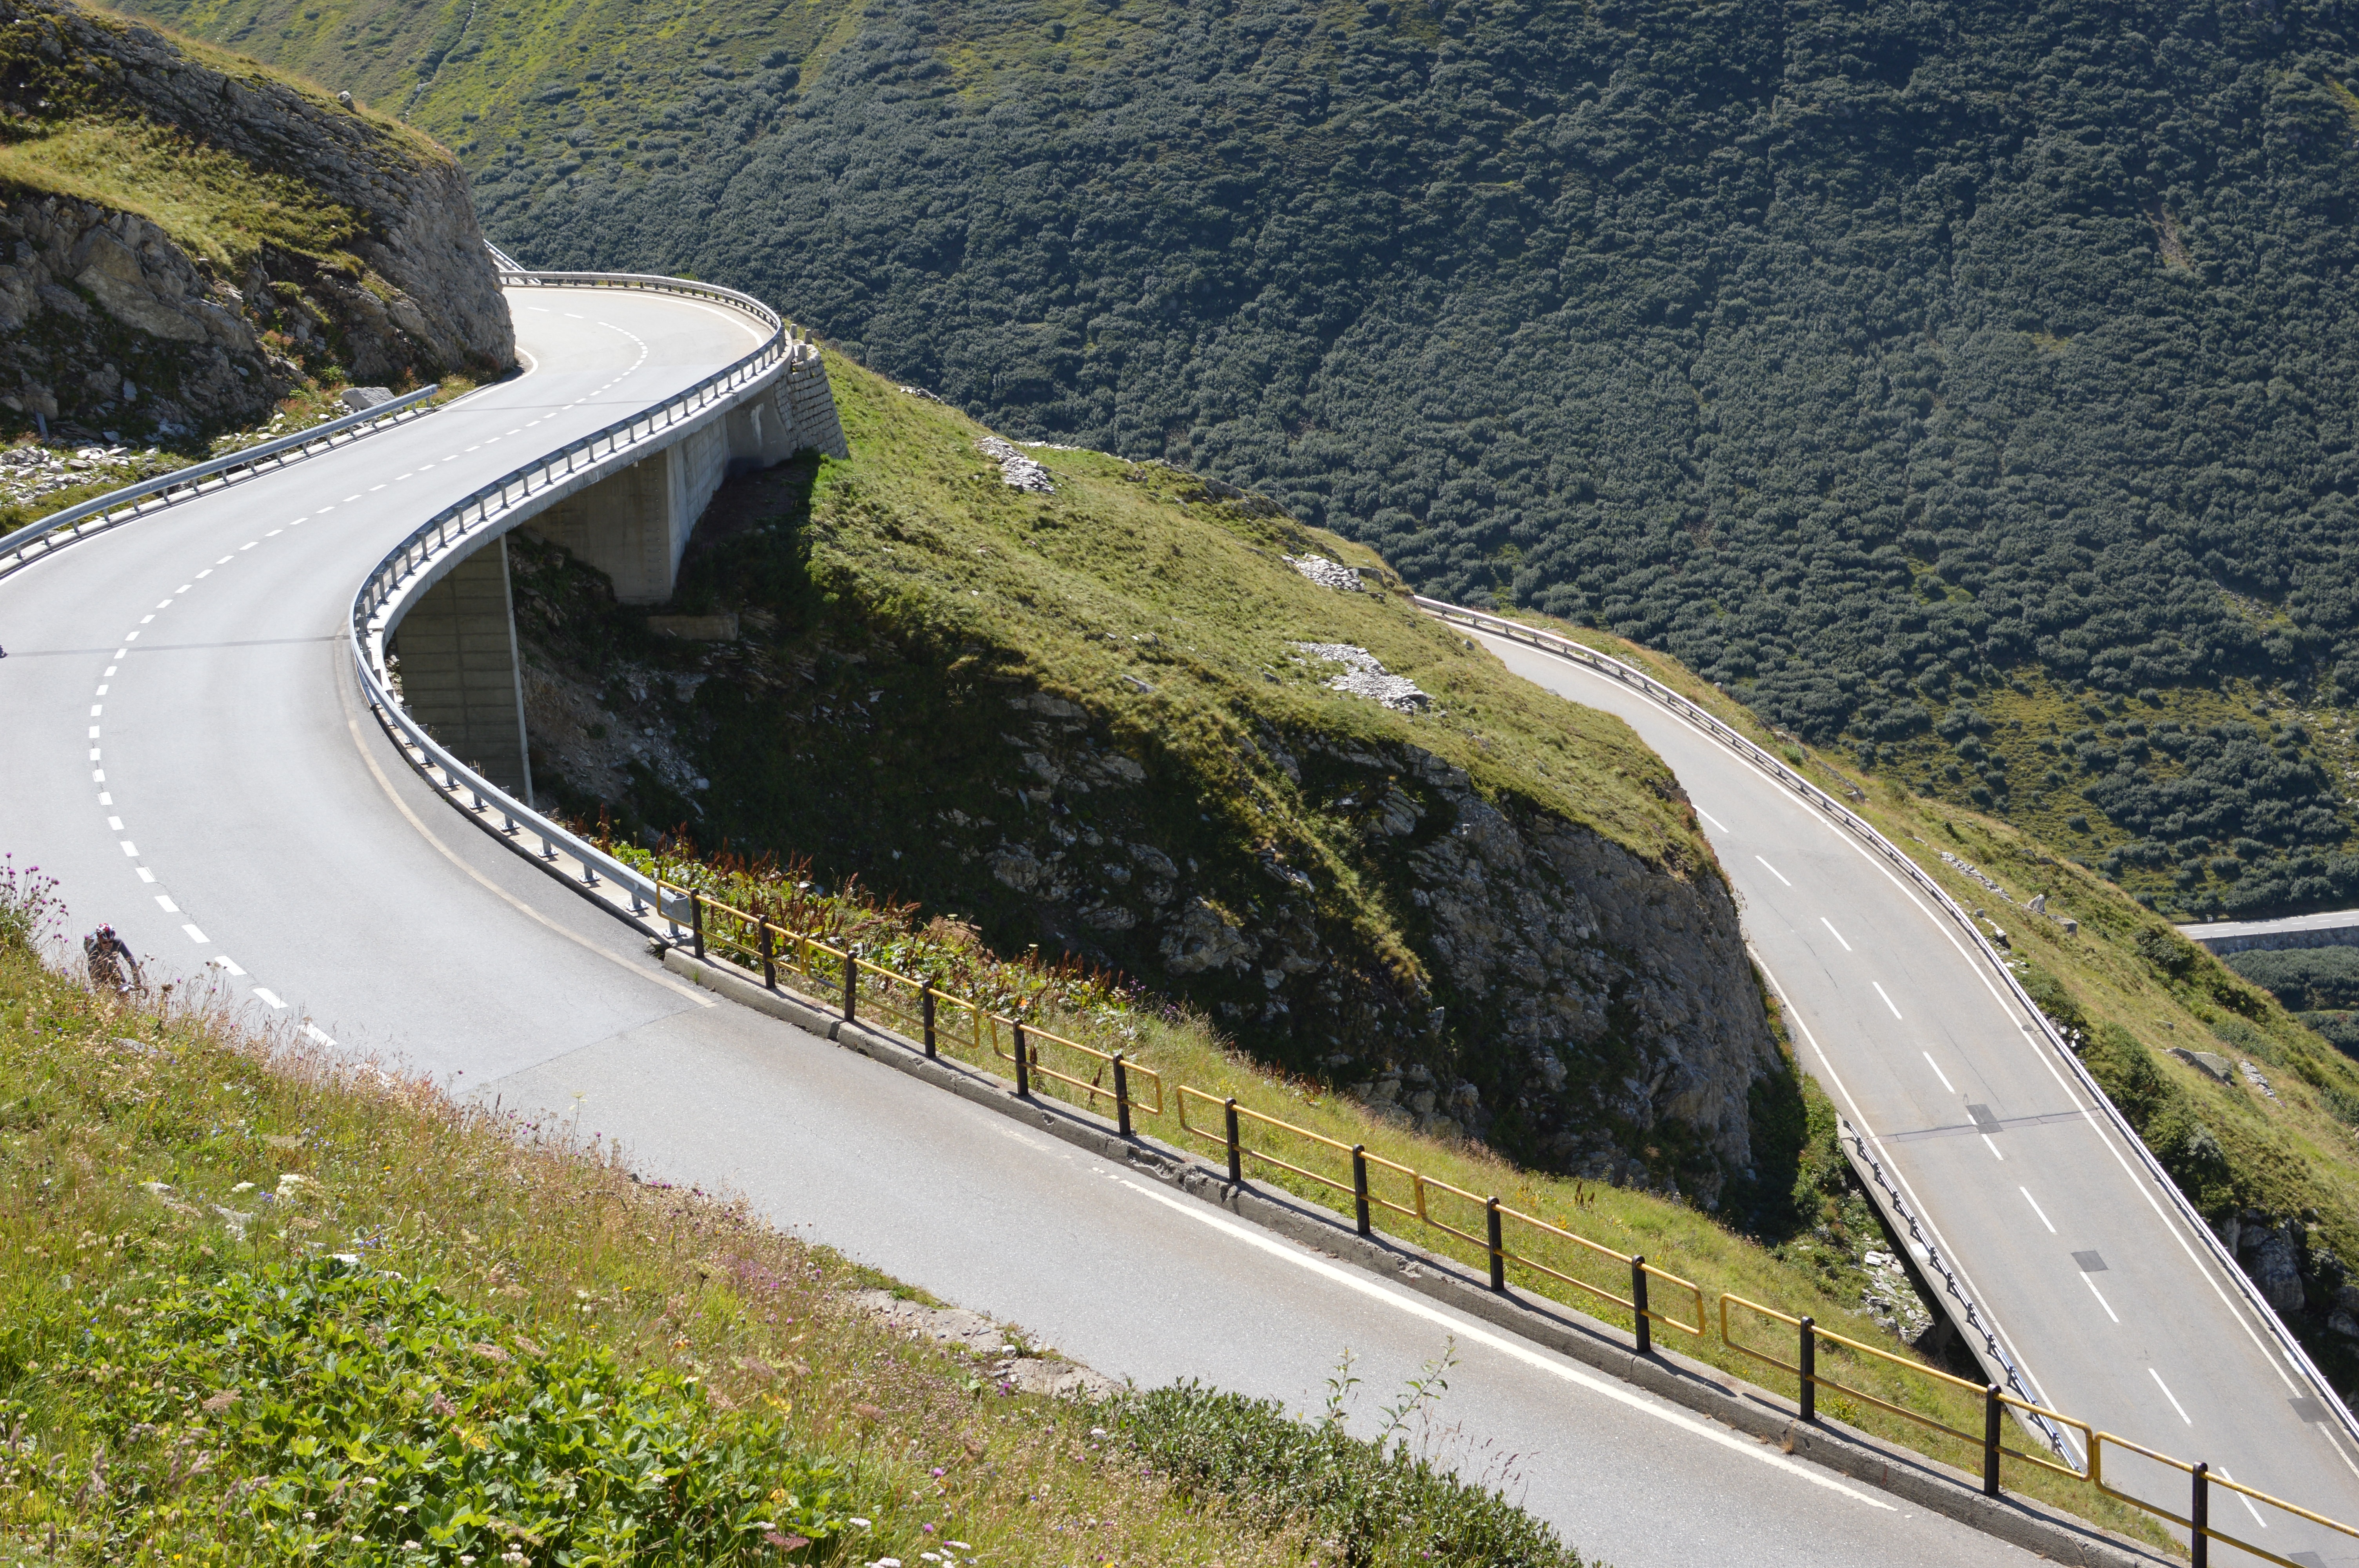
coast, mountain, road, bridge, hill, highway, river, mountain range, transport, reservoir, waterway, alps, infrastructure, switzerland, race track, aerial photography, winding roads, mountain pass, nonbuilding structure, controlled access highway